Trebbiano

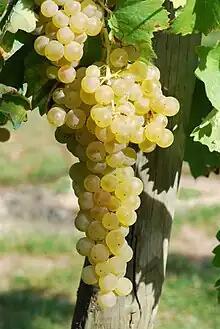
Trebbiano (Ugni blanc) growing in the Charentais region in France

'Ugni blanc' is the most widely planted white grape of France, being found particularly along the Provençal coast, in the Gironde and Charente. It is also known as 'Clairette Ronde', 'Clairette de Vence', 'Queue de Renard', and in Corsica as 'Rossola'.